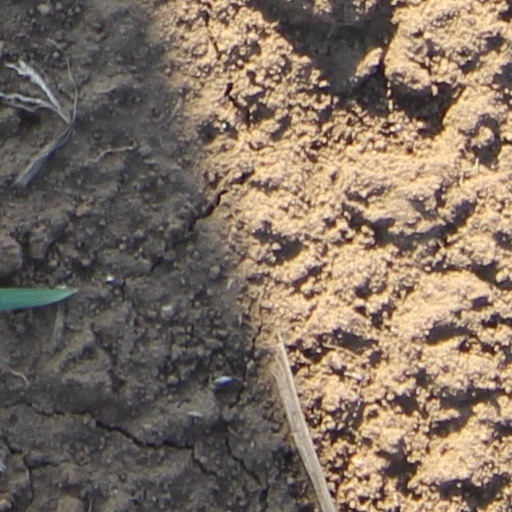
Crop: wheat